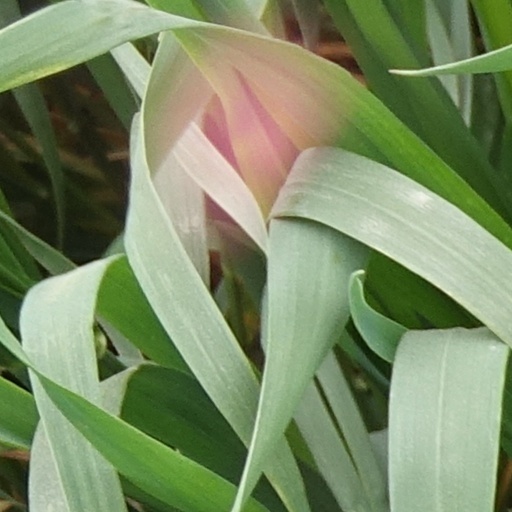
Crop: wheat